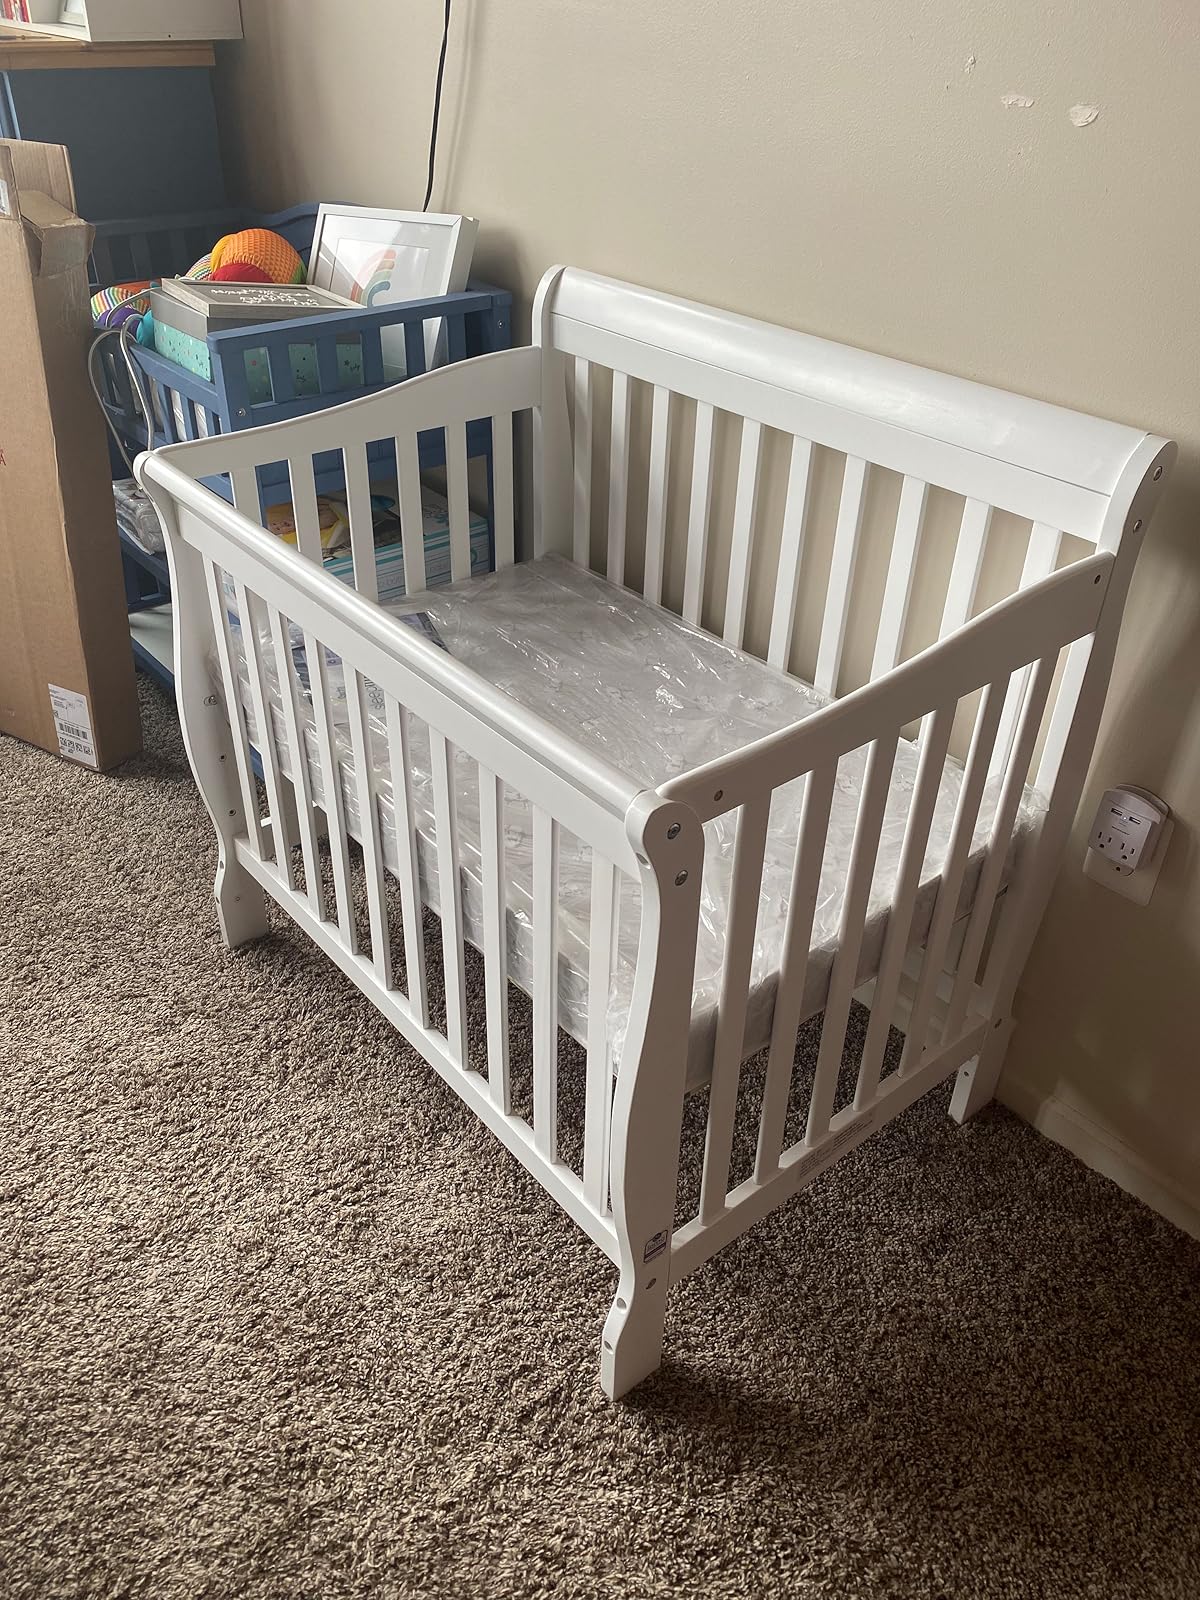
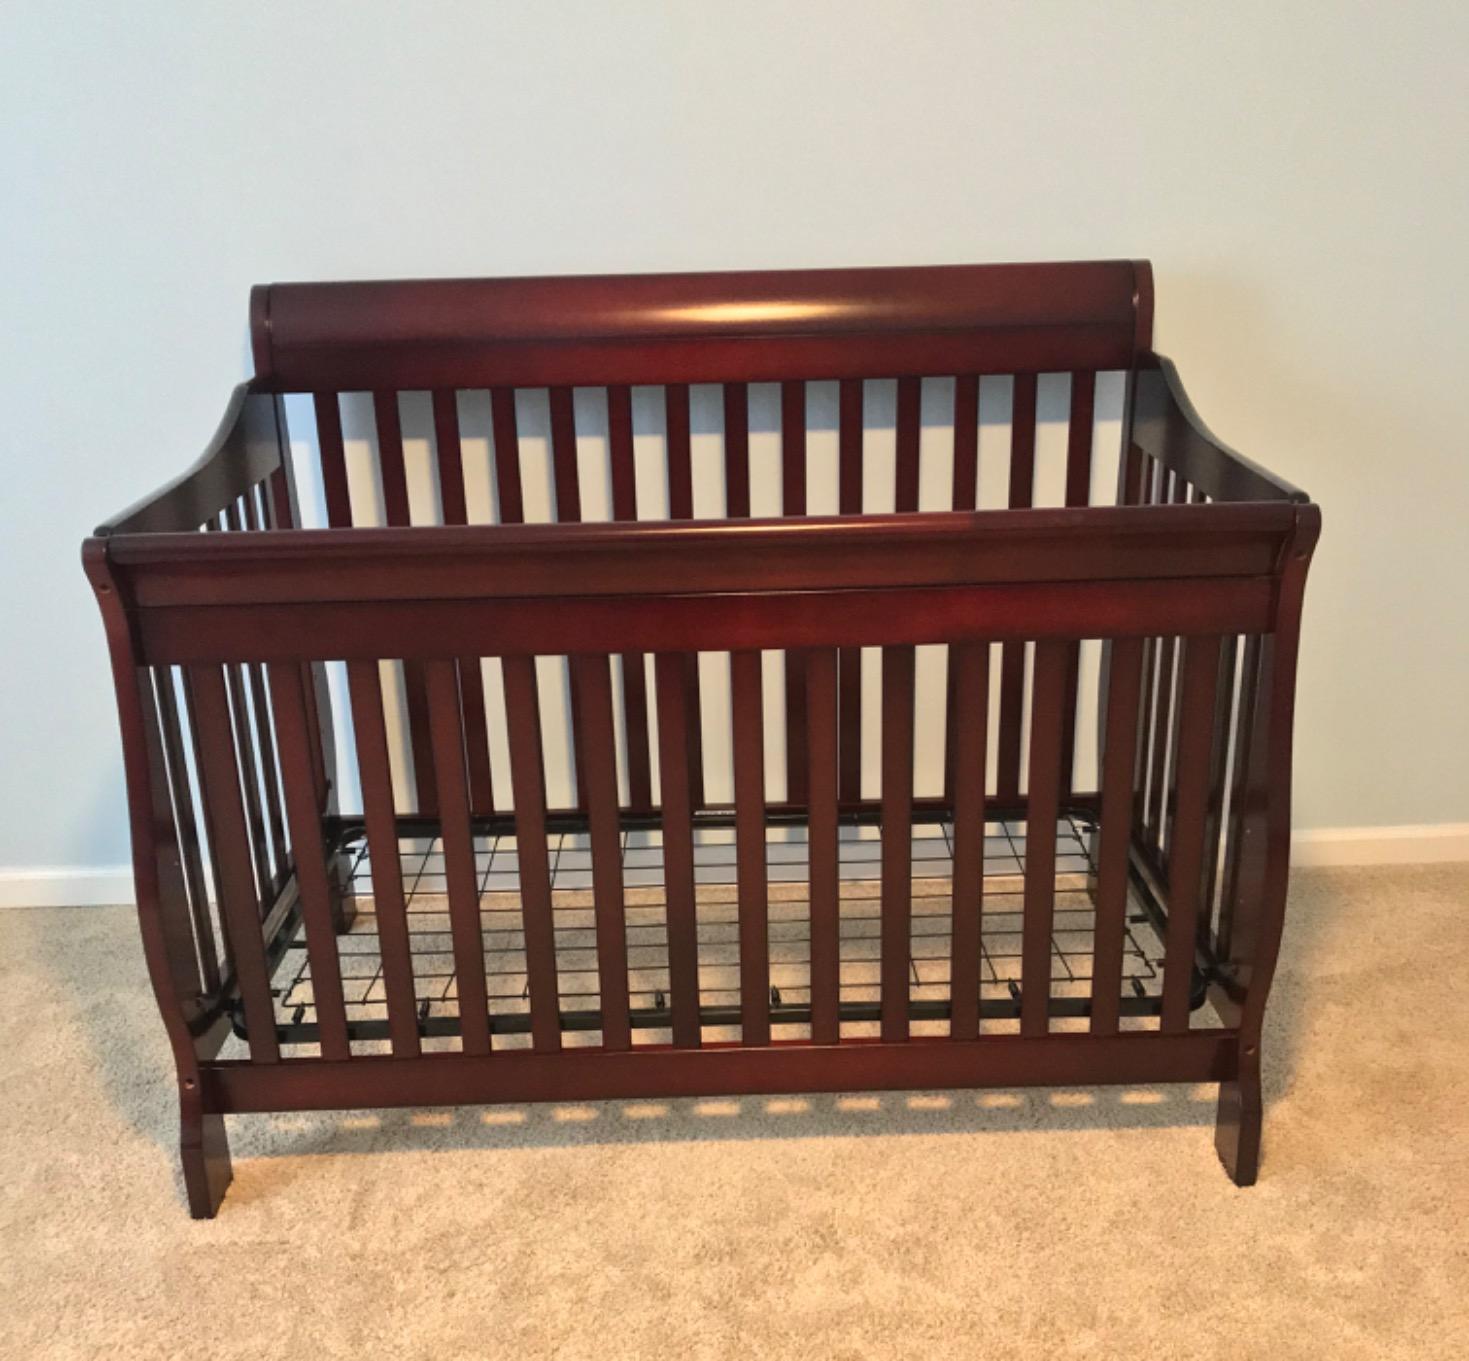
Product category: products_crib
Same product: no